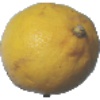
Label: lemon